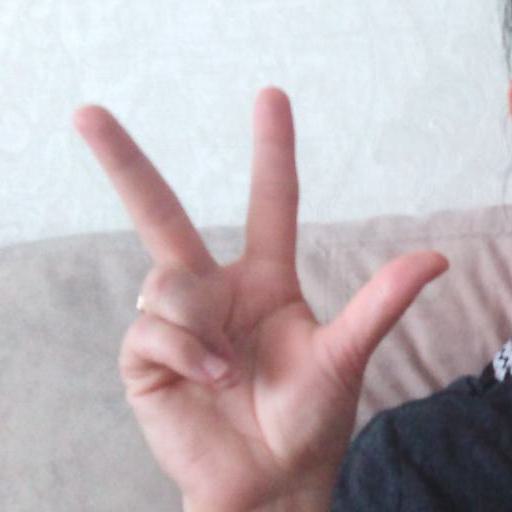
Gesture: three2